Eric Honegger

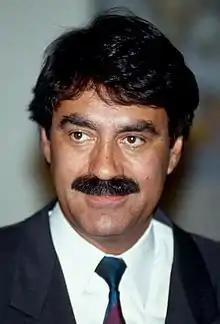
Honegger in 1986

Eric Antoine Pierre Honegger (born 29 April 1946) is a Swiss politician, member of the FDP. The Liberals party, and manager.